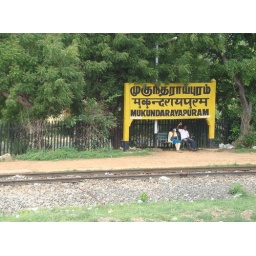
Romancing couple under the station sign ! She hides her face and he waves back to me !